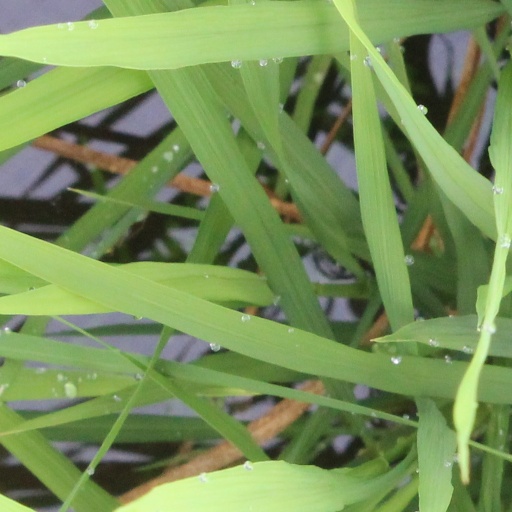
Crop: rice